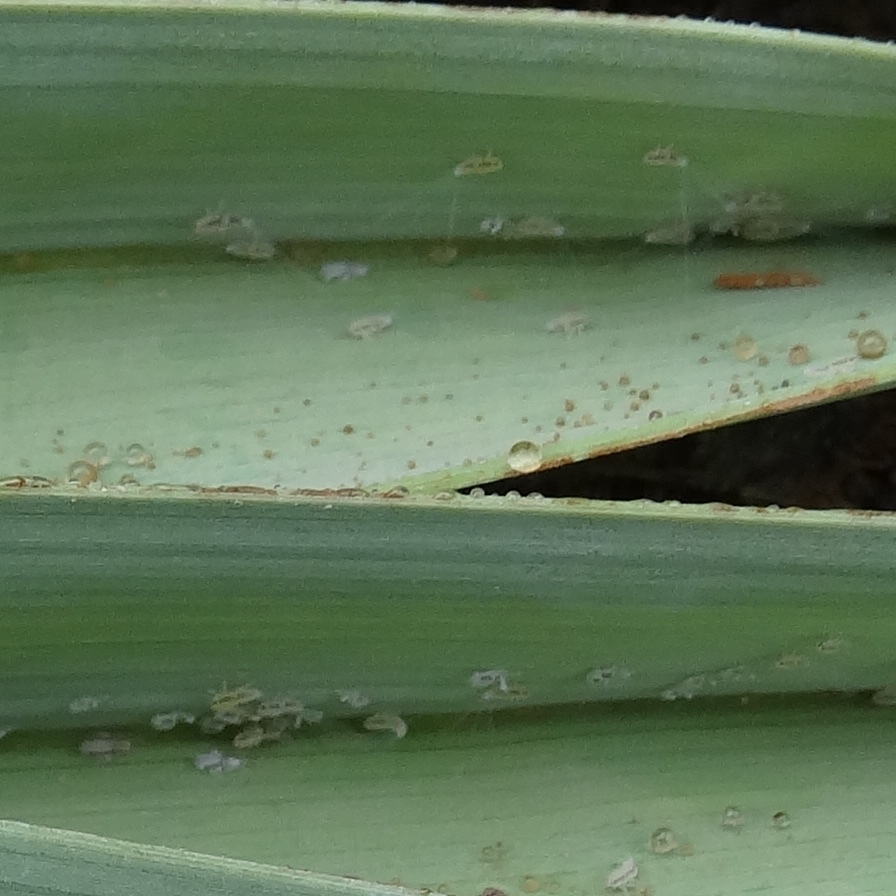
Label: Dubas